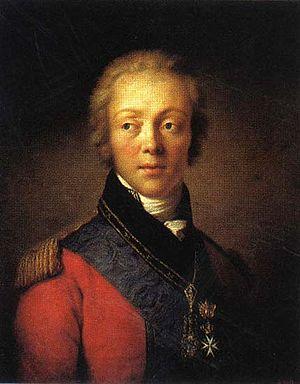
Le comte Fédor Rostopchine né à Kozminka dans le Gouvernement d'Orel le 23 mars 1763 et mort à Moscou le 30 janvier 1826, est un général russe, ministre des Affaires étrangères de 1799 à 1801, puis gouverneur général de Moscou de 1812 à 1814.